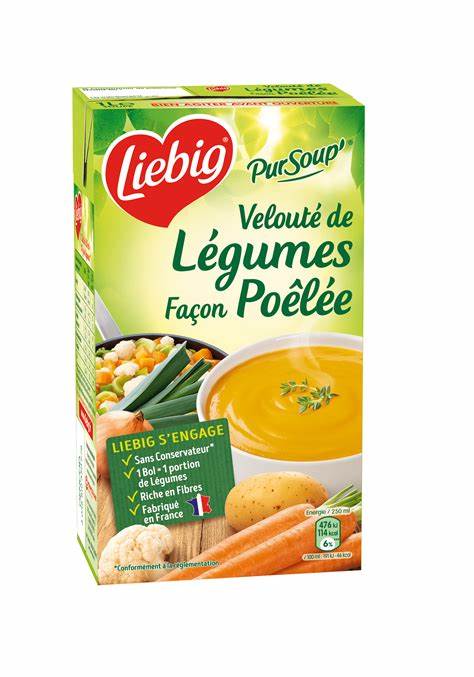
Waste category: cardboard